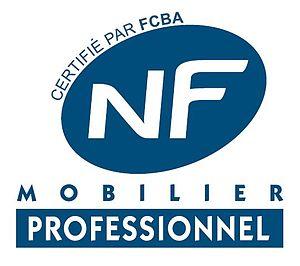
Logo de la marque NF Mobilier Professionnel
La Marque NF Mobilier Professionnel est une des applications de la Marque NF, propriété d'AFNOR.